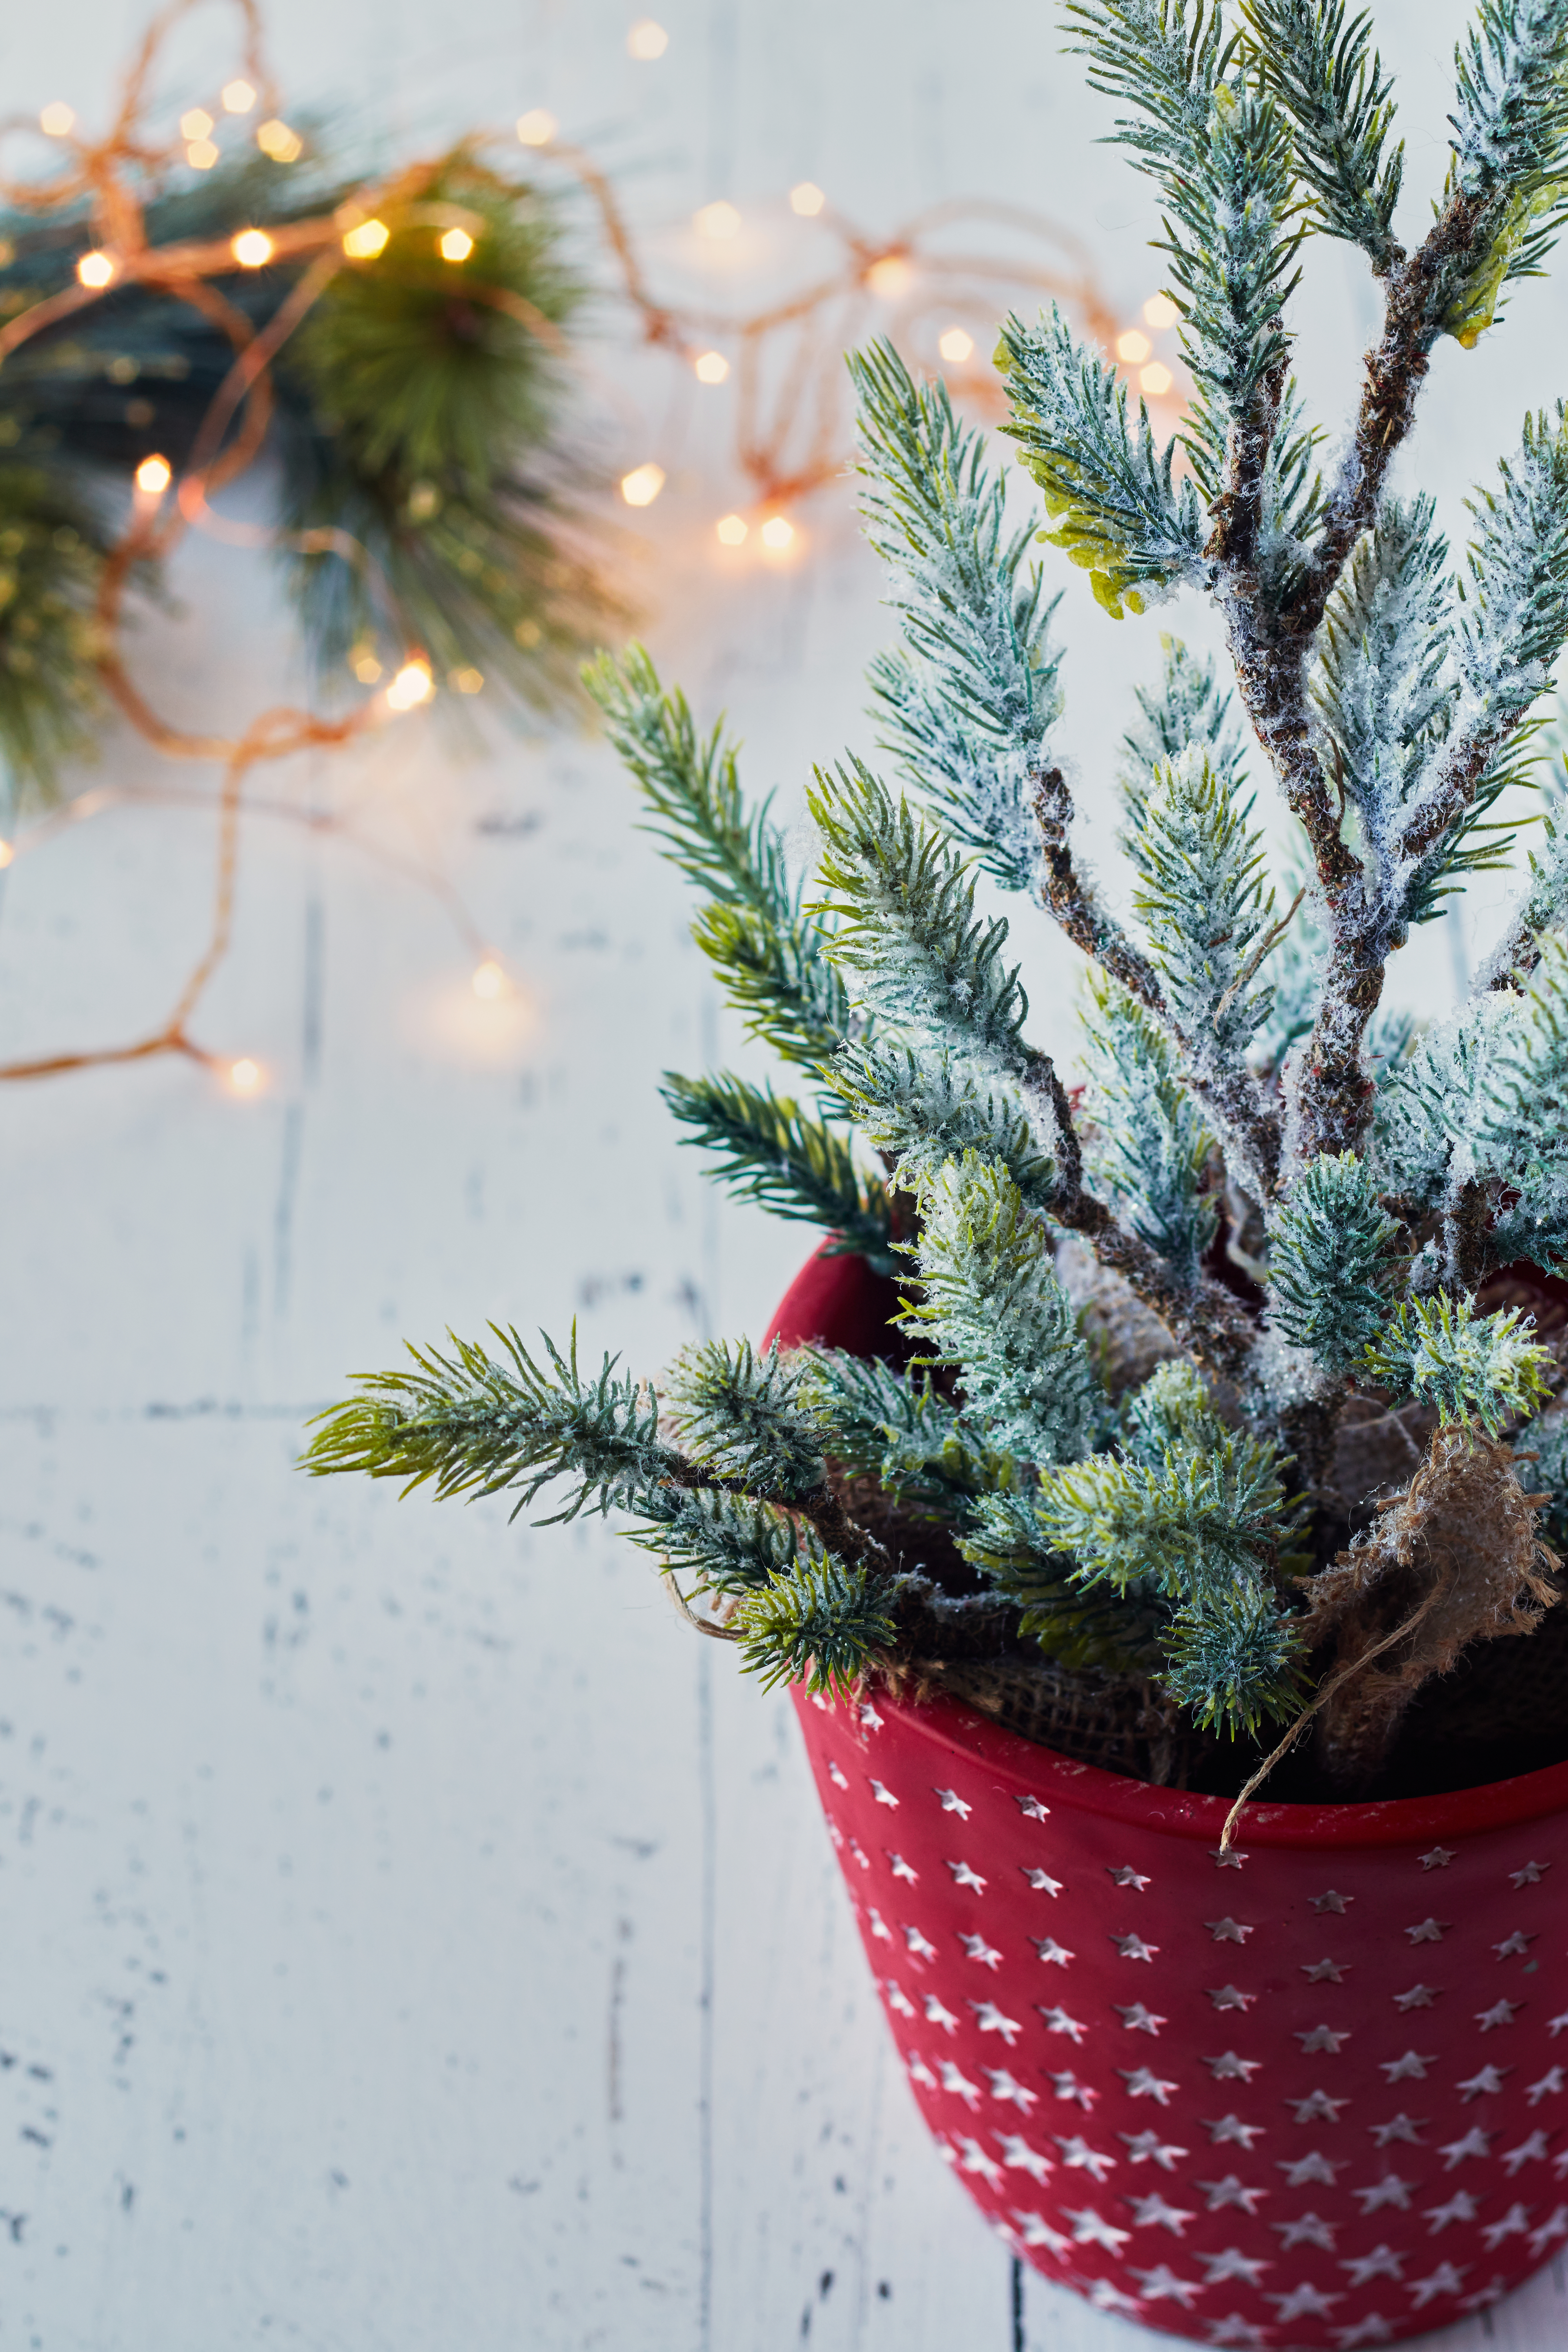
flowerpot, botany, christmas decoration, terrestrial plant, interior design, evergreen, pine family, christmas, holiday, conifer, natural material, fir, silvertip fir, cypress family, pine, thorns, spines, and prickles, Yellow fir, oregon pine, ornament, subshrub, Canadian fir, juniper, spruce